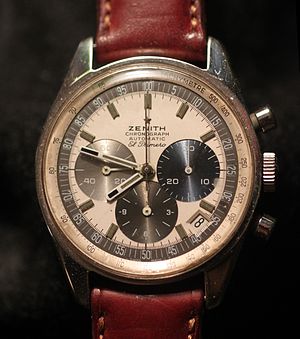
Zenith (urfabrikant) / Galleri
Zenith SA er en schweizisk producent af luksusure. Selskabet blev grundlagt i 1865 af Georges Favre-Jacot i en alder af 22 år i byen Le Locle i kantonen Neuchâtel. Zenith blev købt af LVMH i november 1999, hvor det blev et af de adskillige ur- og smykkeselskaber i konglomeratets portfolio, som også inkluderer TAG Heuer og Hublot. Den nuværende CEO er Julien Tornare, der to over efter Jean-Claude Biver i 2017. Zenith er en af de schweiziske urfabrikanter som stadig selv producerer urværkerne til deres ure.